Sekonaia Kalou

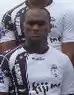

Sekonaia Kalou (born 6 April 1984) is a Fijian professional rugby union player who is also known by the name Sekonaia Qaranaqio. He has also represented Fiji at Netball.